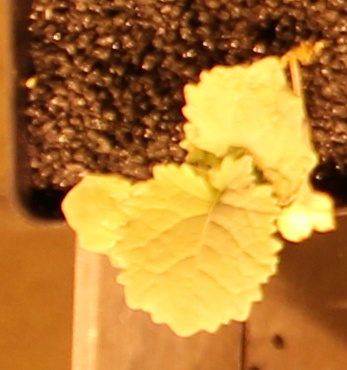
Label: Canola